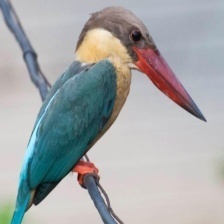
Species: STORK BILLED KINGFISHER
Scientific name: PELARGOPSIS CAPENSIS